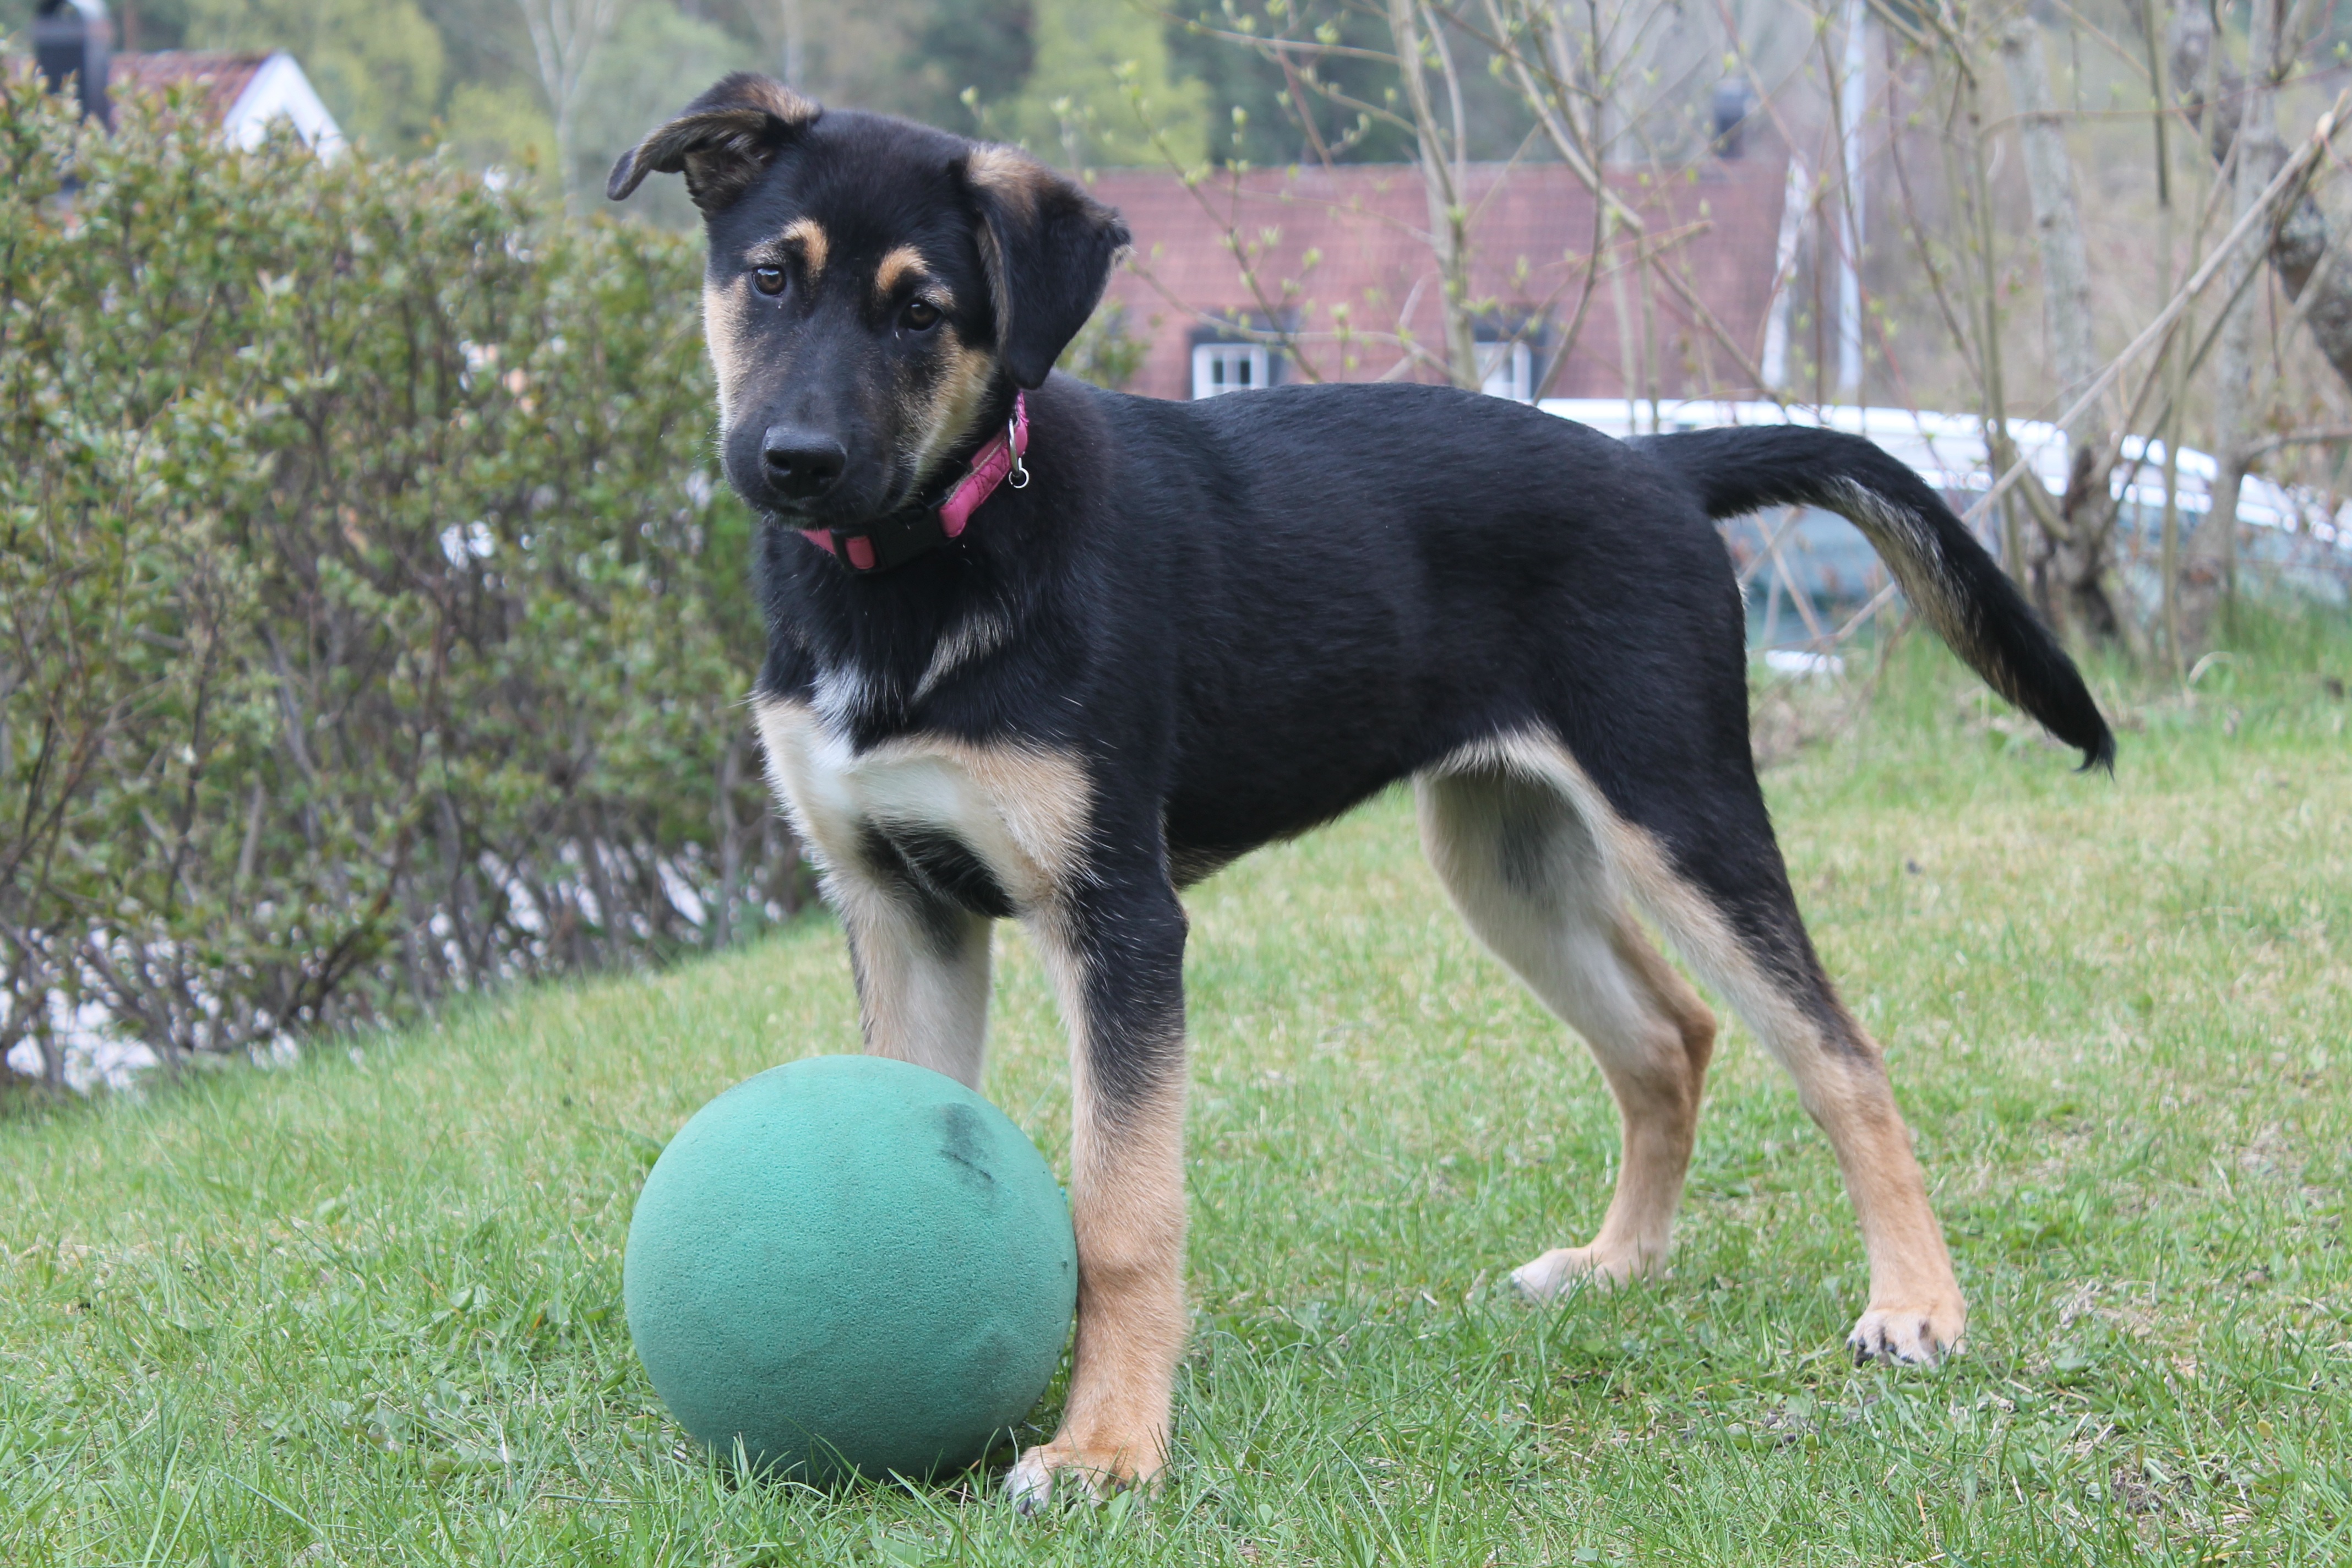
puppy, dog, cute, mammal, ball, vertebrate, dog breed, mix breed, dog like mammal, dog breed group, east european shepherd